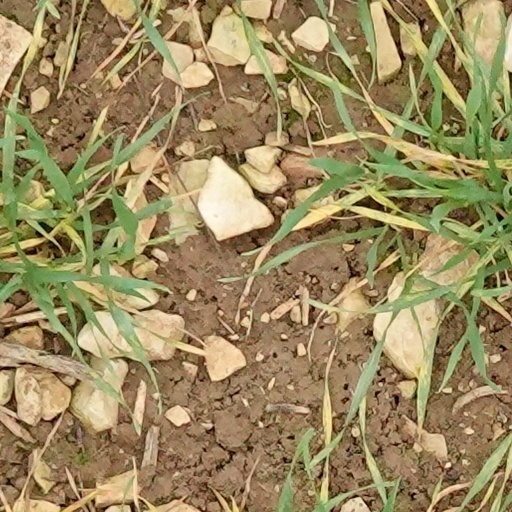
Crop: wheat